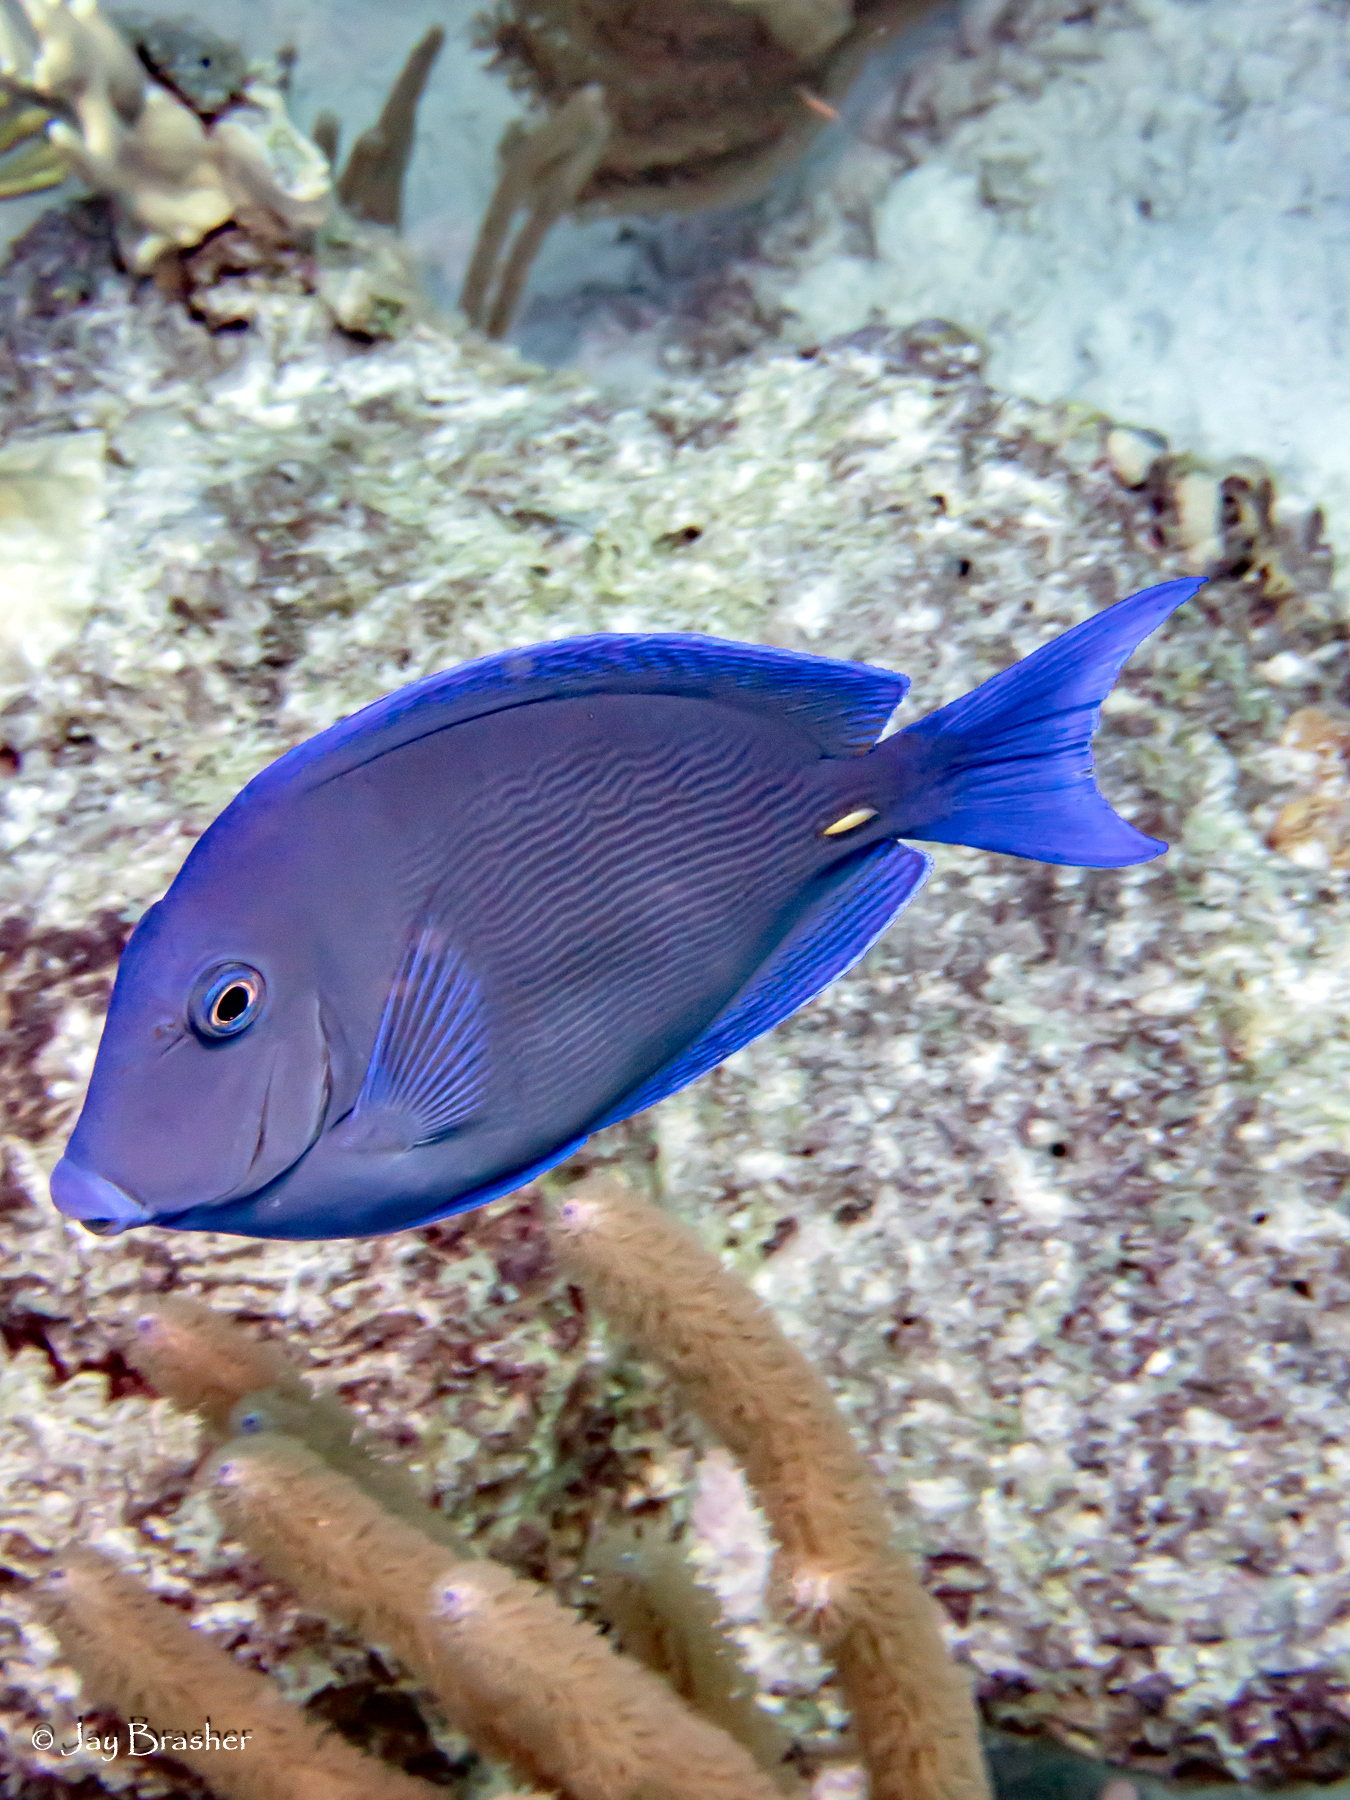
Acanthurus coeruleus (Atlantic Blue Tang)